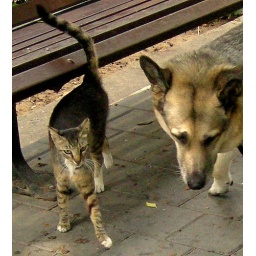
Whenever the dog is brought out, this young street cat runs over and nuzzles her.